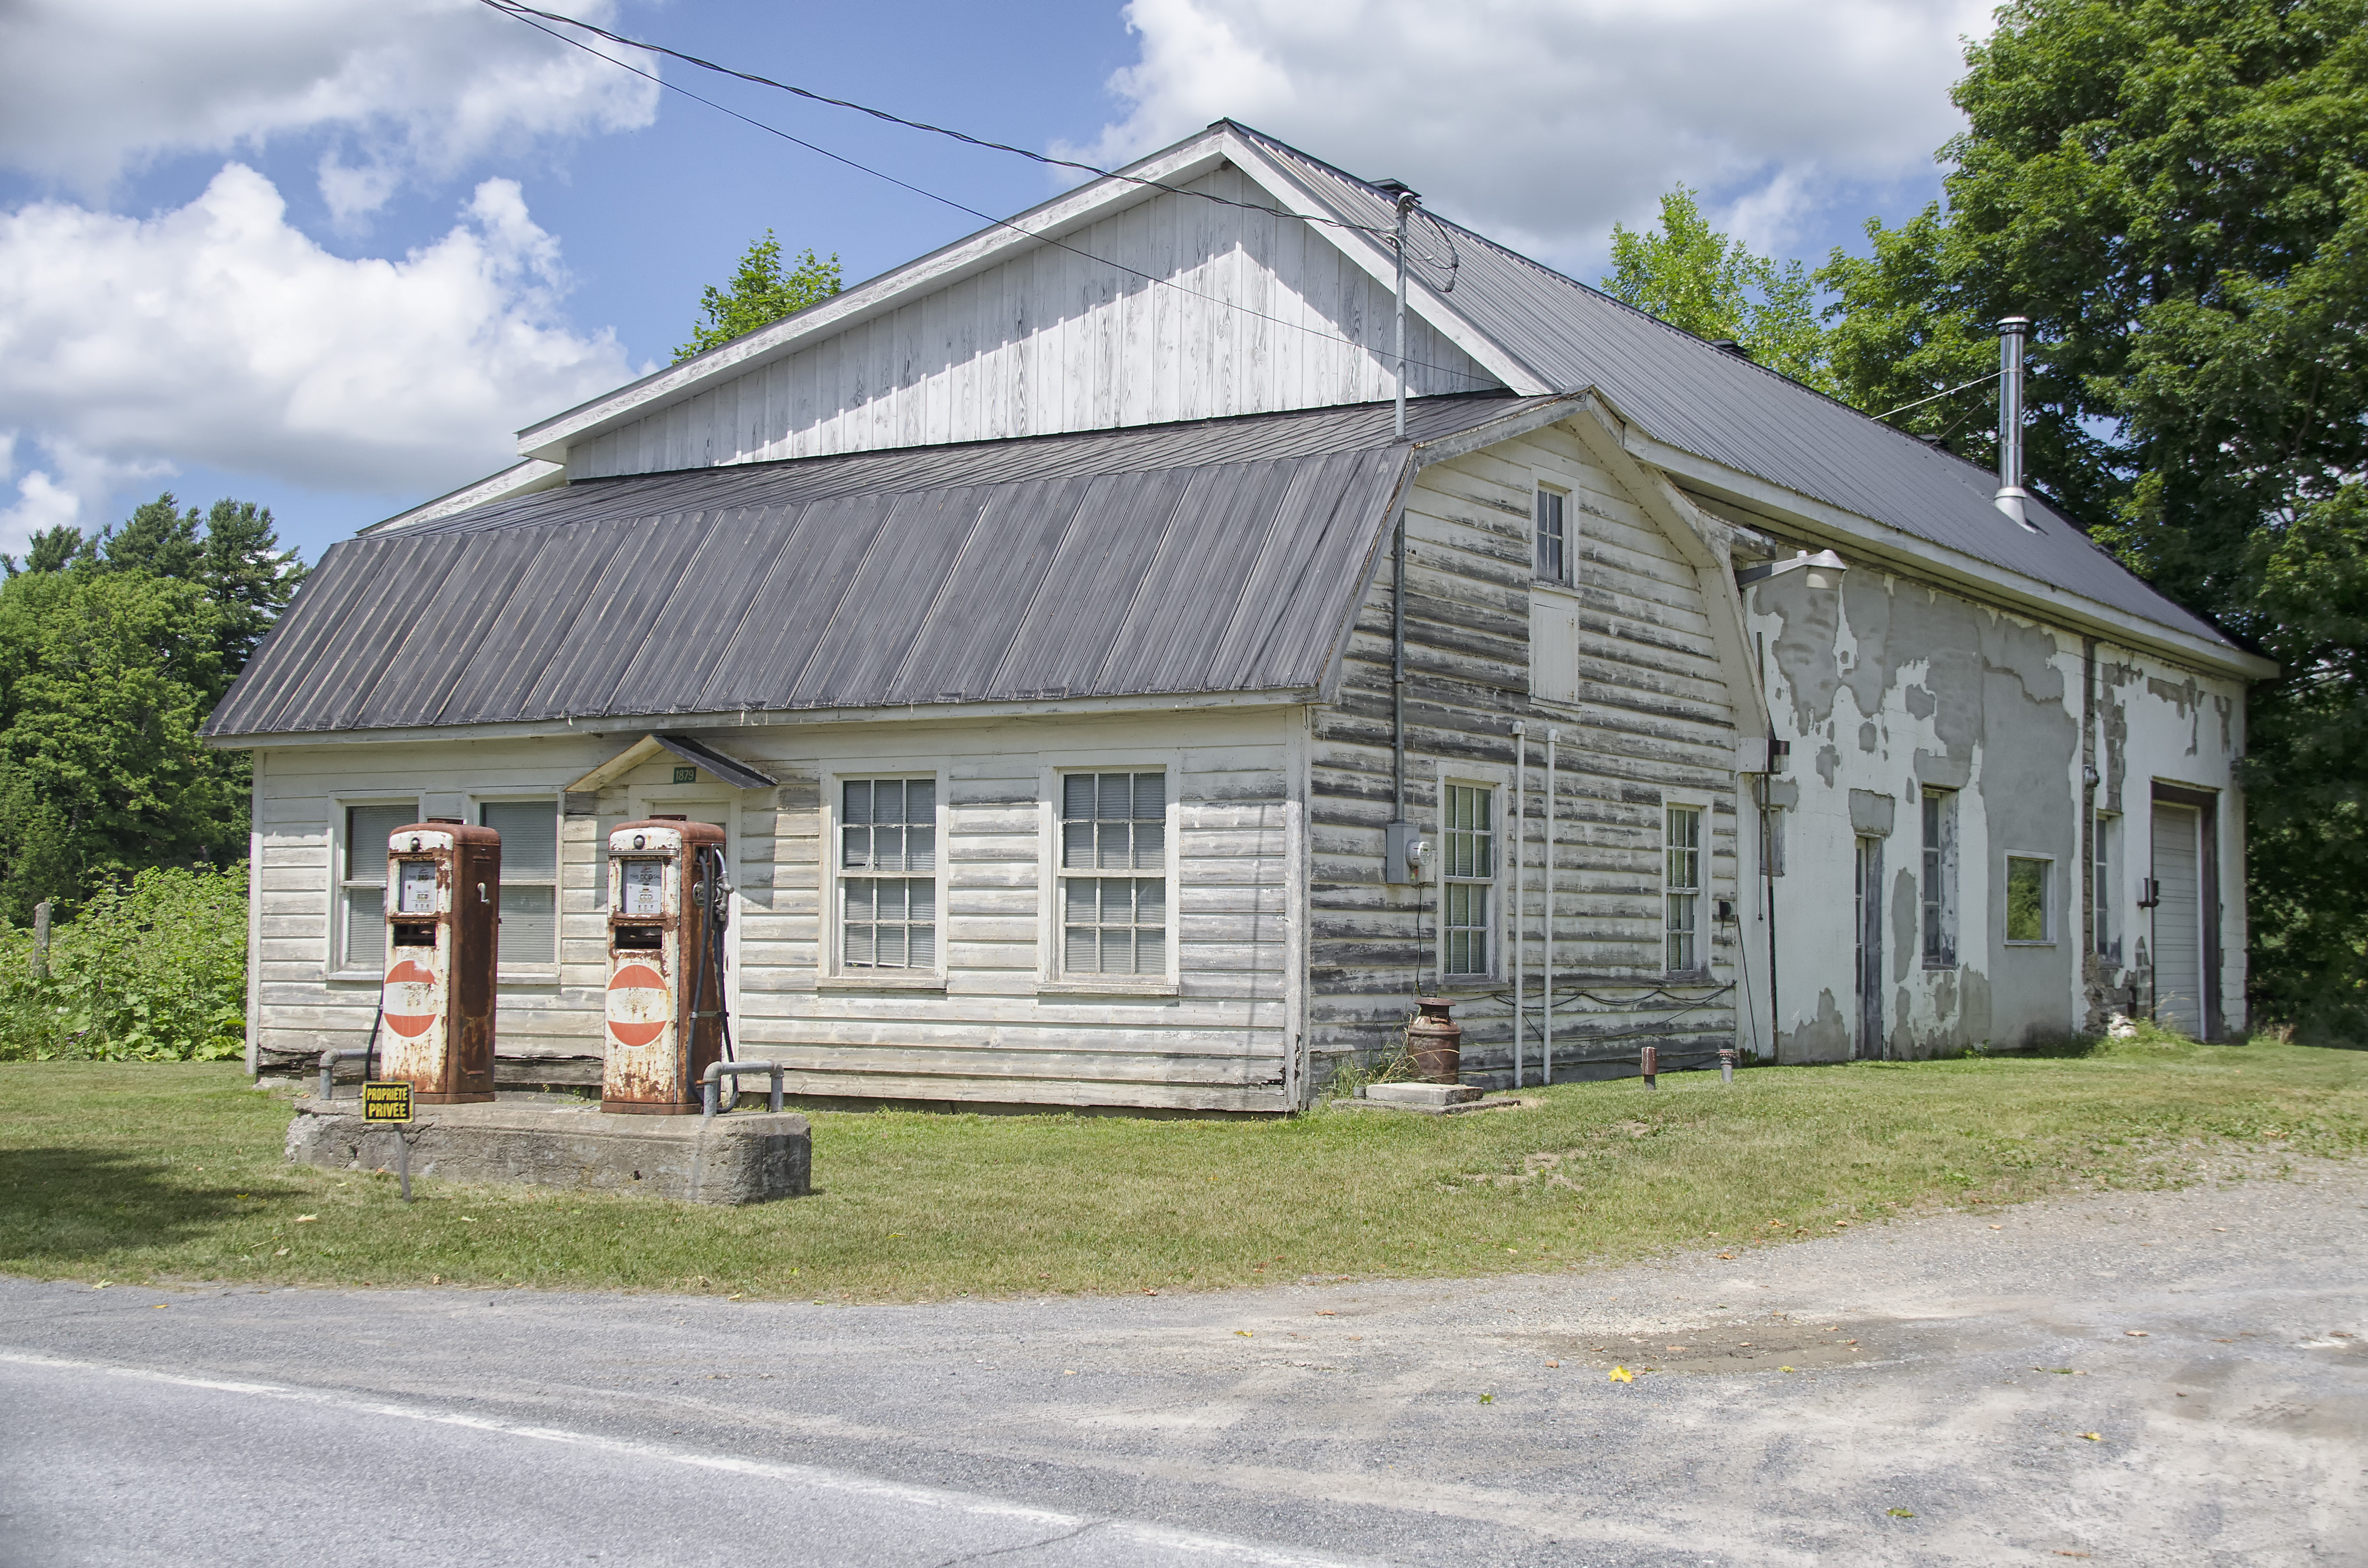
nature, house, building, home, shack, suburb, cottage, facade, property, canada, farmhouse, estate, quebec, sherbrooke, siding, real estate, rural area, residential area